Sled dog

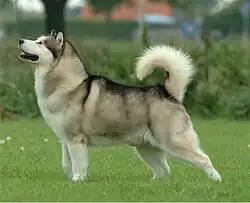
An Alaskan Malamute

In 1925, a massive diphtheria outbreak crippled Nome, Alaska. There was no serum in Nome to treat the people infected by the disease. There was serum in Nenana, but the town was more than away, and inaccessible except by dog sled. A dog sled relay was set up by the villages between Nenana and Nome, and 20 teams worked together to relay the serum to Nome. The serum reached Nome in six days.